Miguel Ángel Alba Díaz

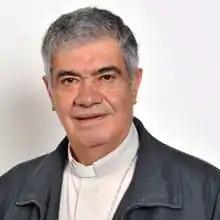
Miguel Ángel Alba Díaz

Miguel Ángel Alba Díaz (born January 23, 1951, in Monterrey, Nuevo León, Mexico) is the bishop of the Diocese of La Paz, Baja California Sur, was born in Monterrey, Nuevo León, Mexico on January 23, 1951.